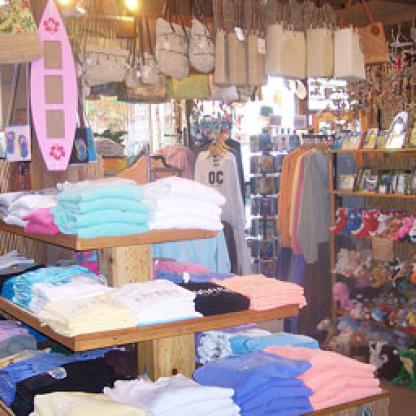
Scene: Indoor